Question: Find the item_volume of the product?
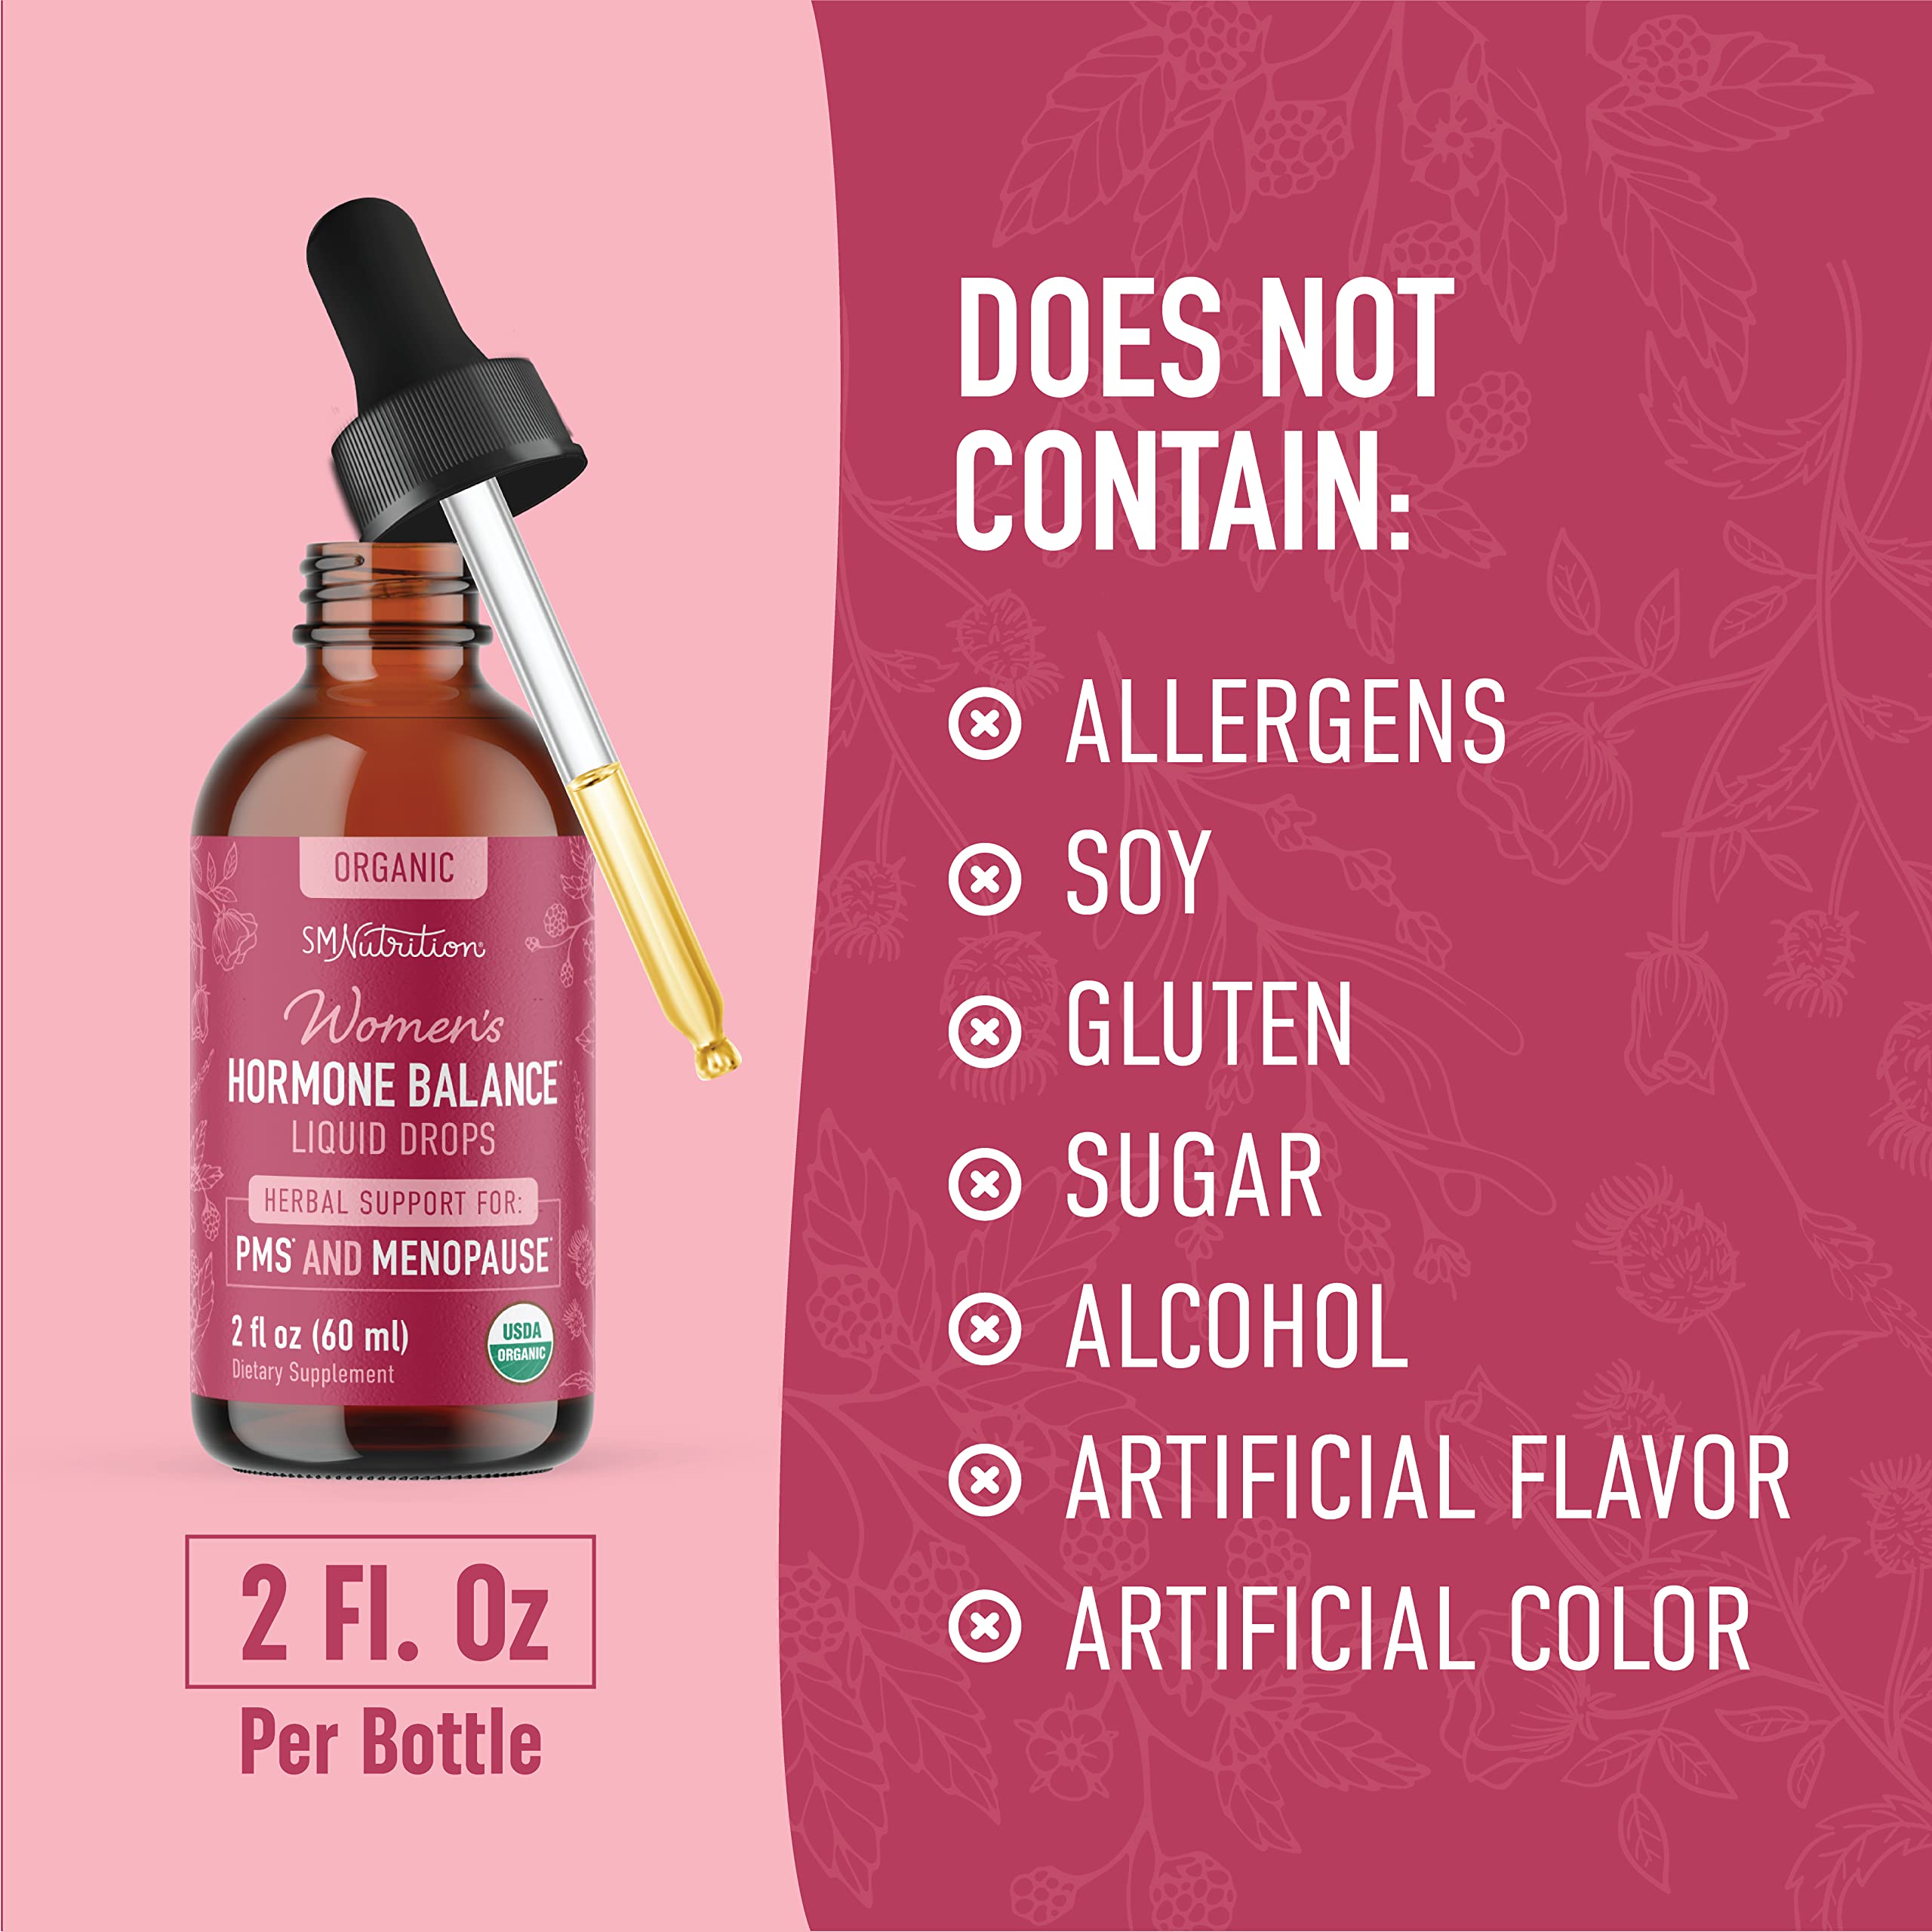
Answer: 2.0 fluid ounce